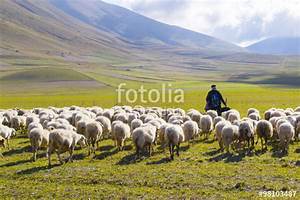
Label: pecora